Holman Day

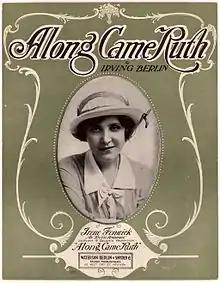
Sheet music for Irving Berlin's song "Along Came Ruth", from Day's 1914 play starring Irene Fenwick

He graduated from Colby College (class of 1887) and in 1889-90 he was managing editor of the publications of the Union Publishing Company in Bangor, Maine. He was also editor and proprietor of the "Gazette" in Dexter, Maine, a special writer for the "Journal" in Lewiston, Maine, representative of the "Boston Herald", and managing editor of the "Daily Sun" in Lewiston. From 1901 until 1904 he was military secretary to Gov. John F. Hill of Maine.